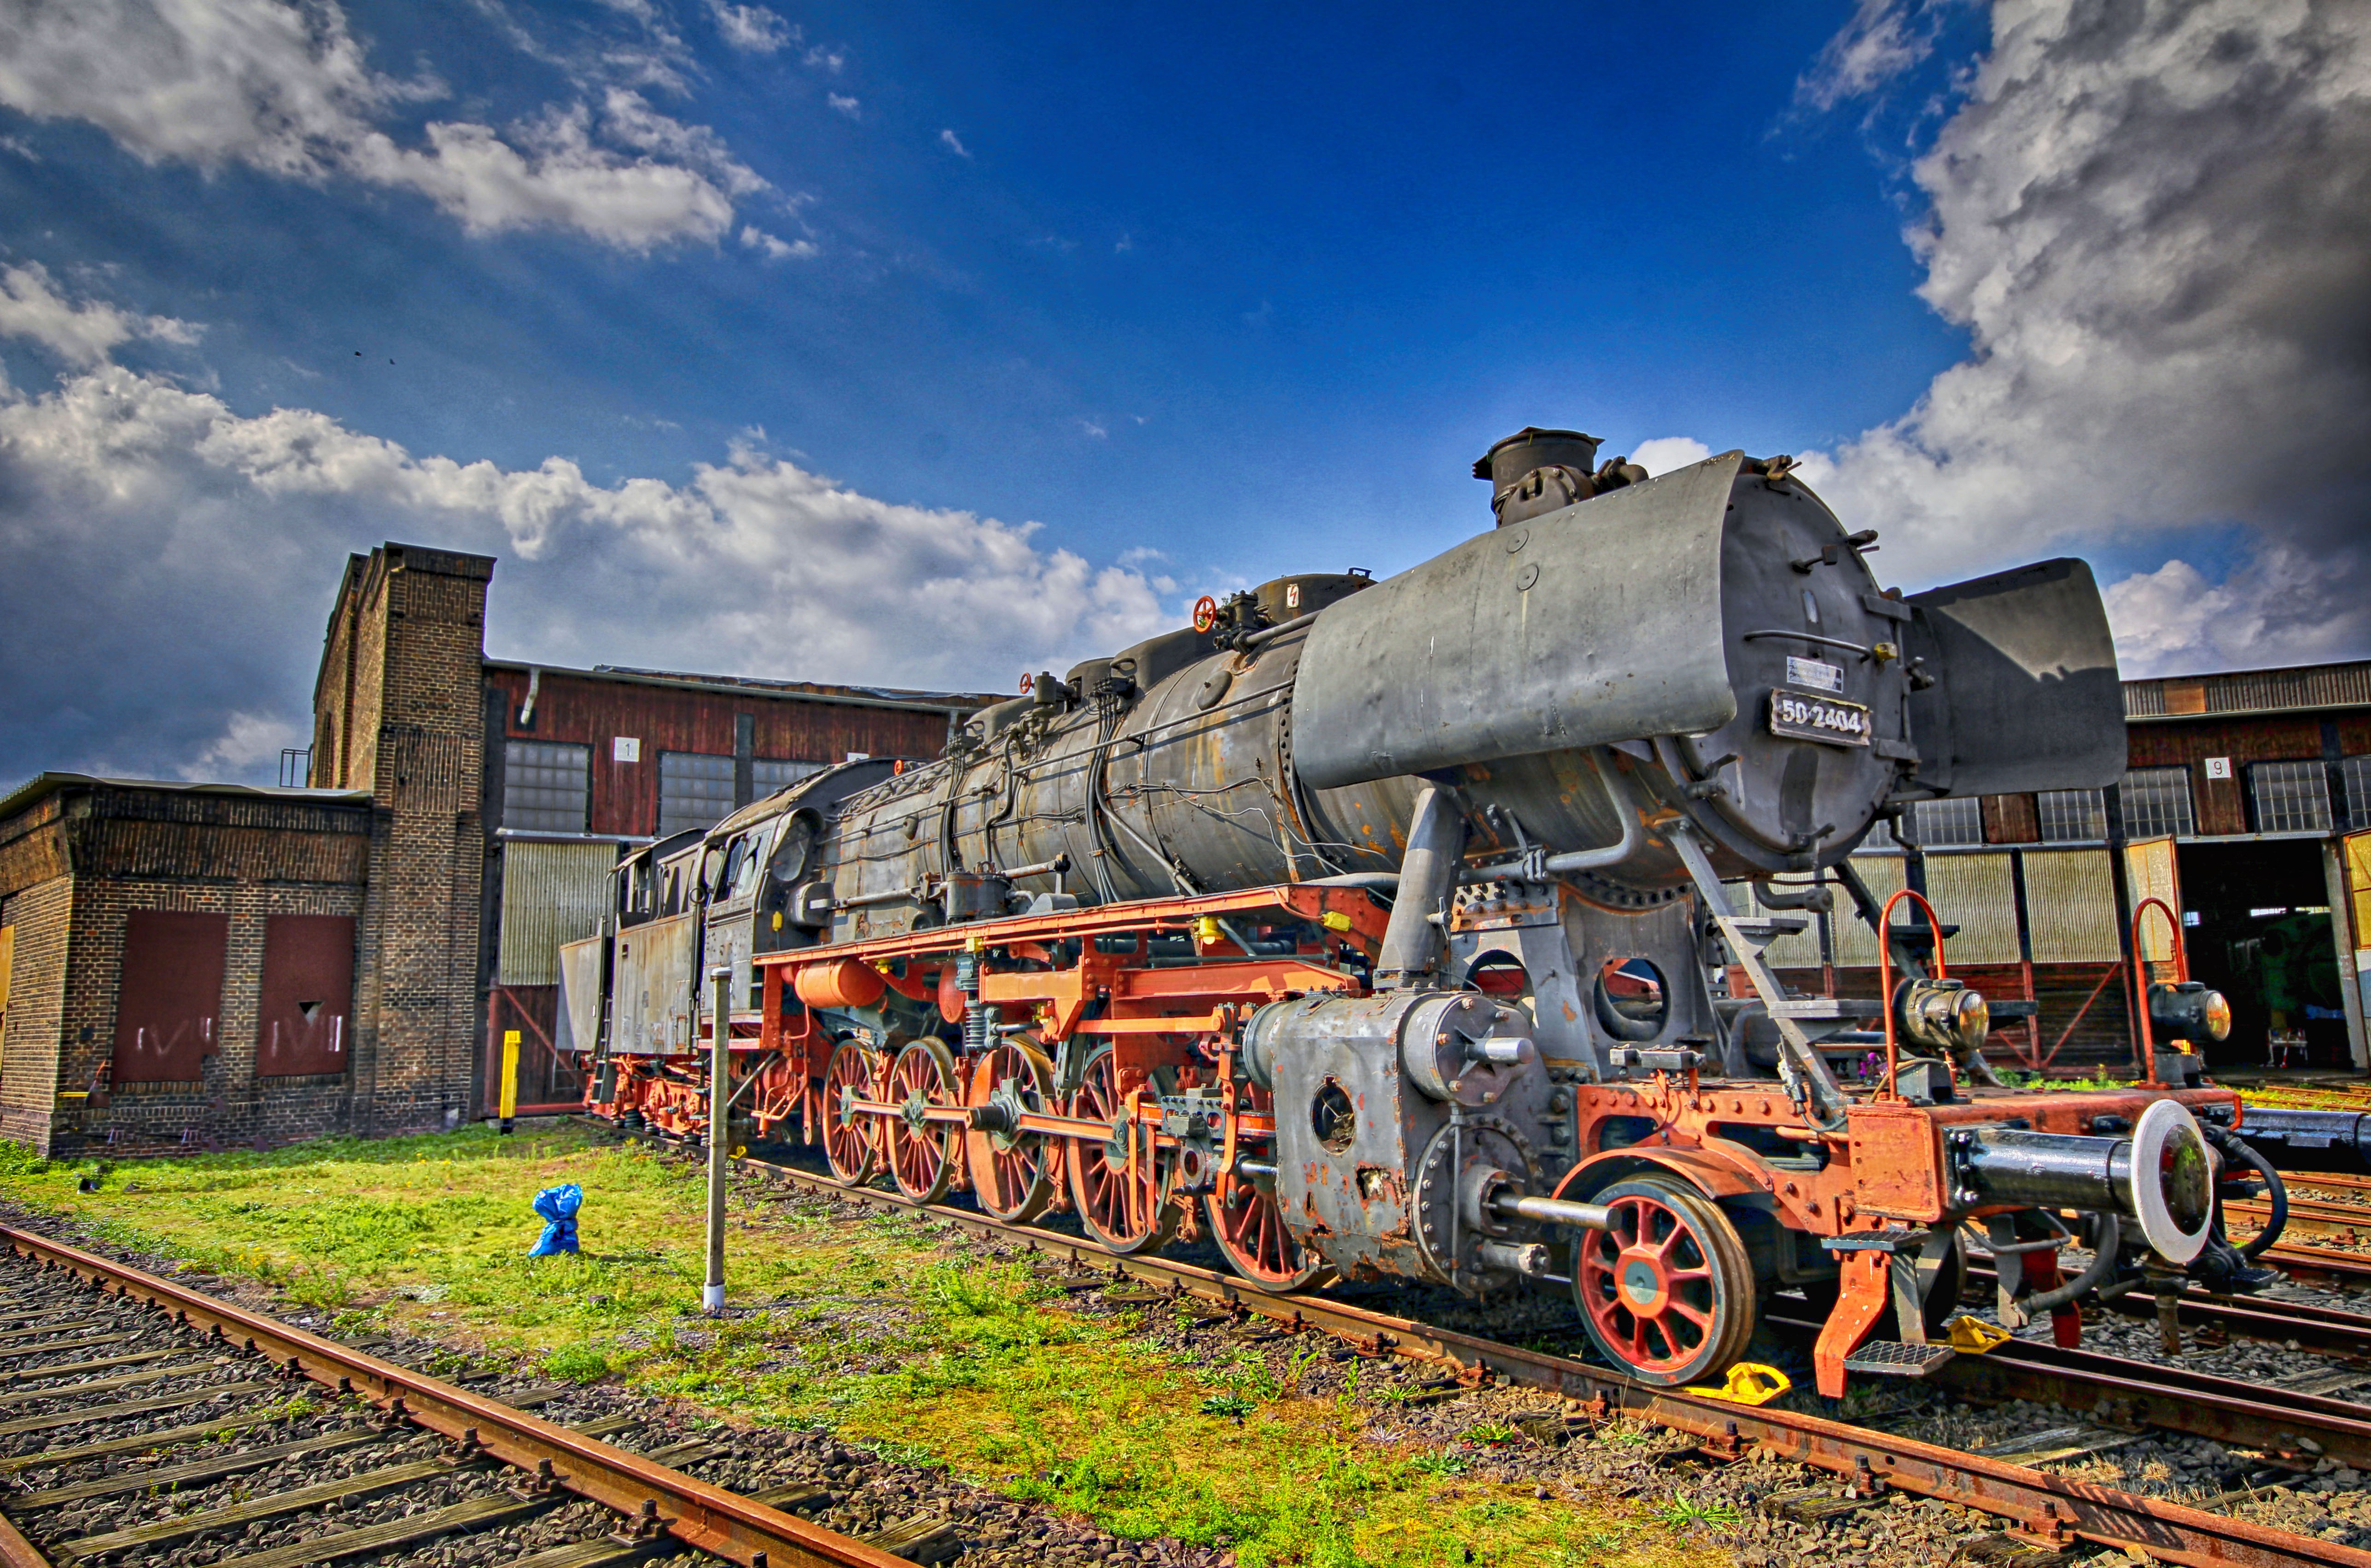
track, railway, train, transport, vehicle, locomotive, gelsenkirchen, rail transport, steam locomotive, land vehicle, rolling stock, railroad car, ring lokschuppen